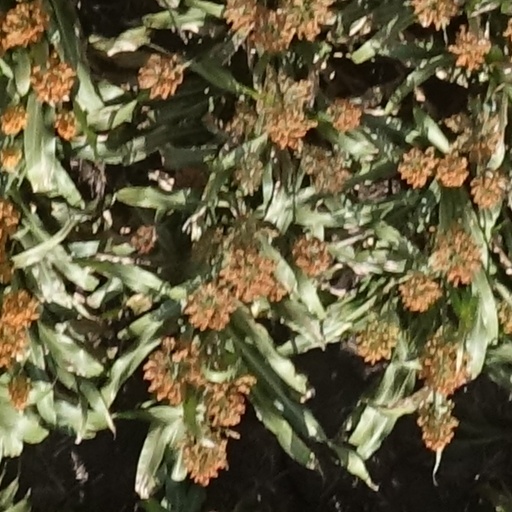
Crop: sorghum